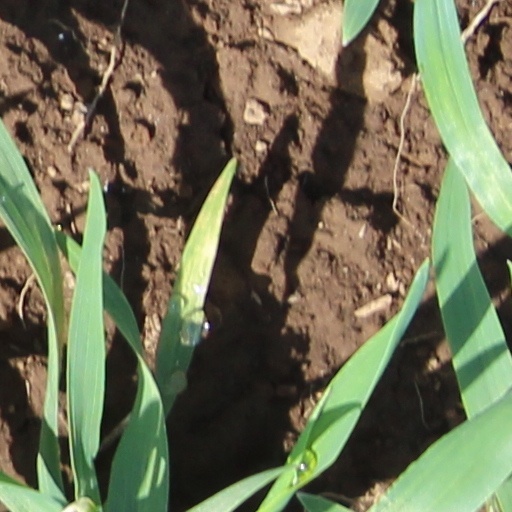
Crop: wheat